Misty Knight

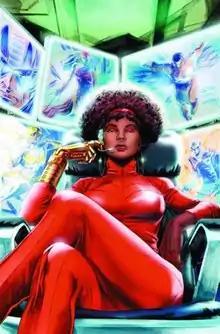
Textless cover of "Heroes for Hire" #4 (May 2011).Art by Doug Braithwaite.

Mercedes "Misty" Knight is a character appearing in American comic books published by Marvel Comics. Created by Jenny Blake Isabella and Arvell Jones, the character was first mentioned in "Marvel Premiere" #20 (January 1975) and first appeared in "Marvel Premiere" #21 (March 1975). Knight is the first Black female superhero in a publication by Marvel Comics; DC introduced a character named Nubia a year earlier.